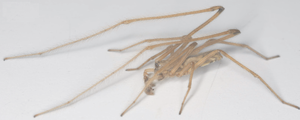
Fecenia cylindrata est une espèce d'araignées aranéomorphes de la famille des Psechridae.
Les Psechridae sont une famille d'araignées aranéomorphes.